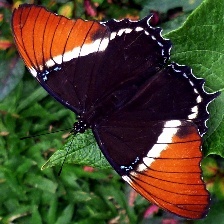
Species: BROWN SIPROETA